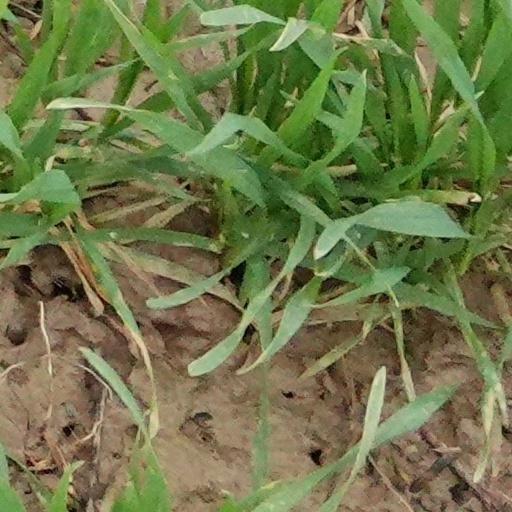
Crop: wheat